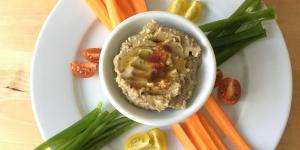
crudites con hummus